Sky position (RA, Dec in degrees): 27.519, 0.6407
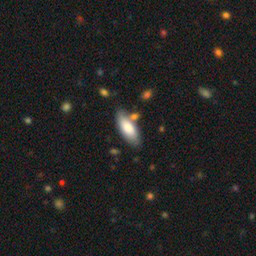
Galaxy morphology: In-between Round Smooth Galaxies